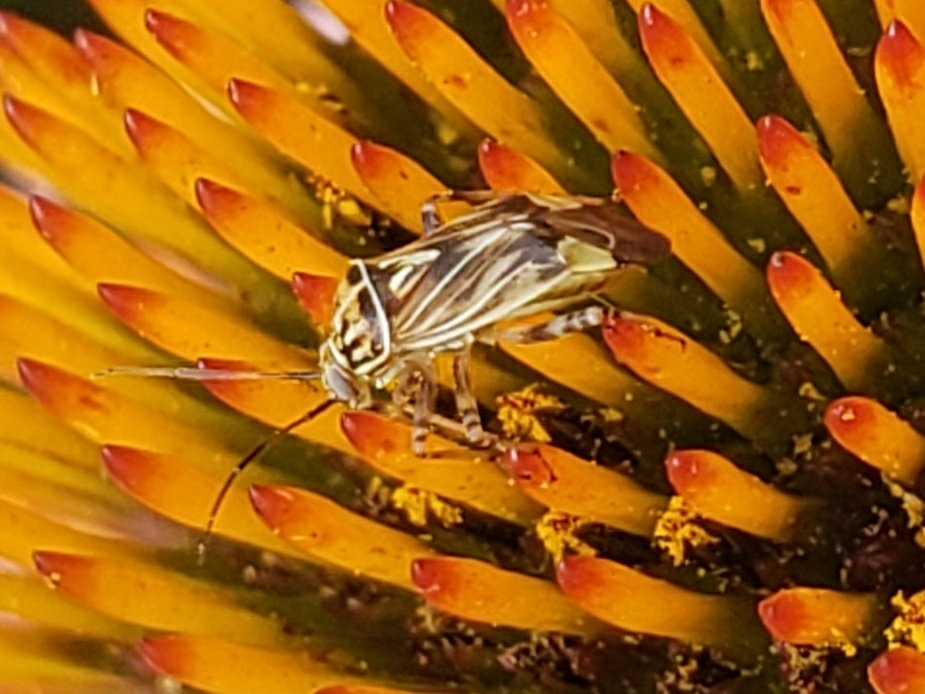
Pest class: lygus_bug